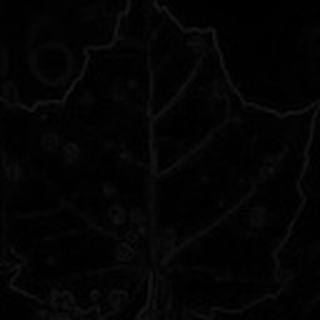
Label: cotton_target_spot